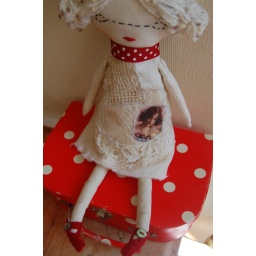
She has red felt shoes with silver grey tortoiseshell effect buttons.Available in my etsy shop.